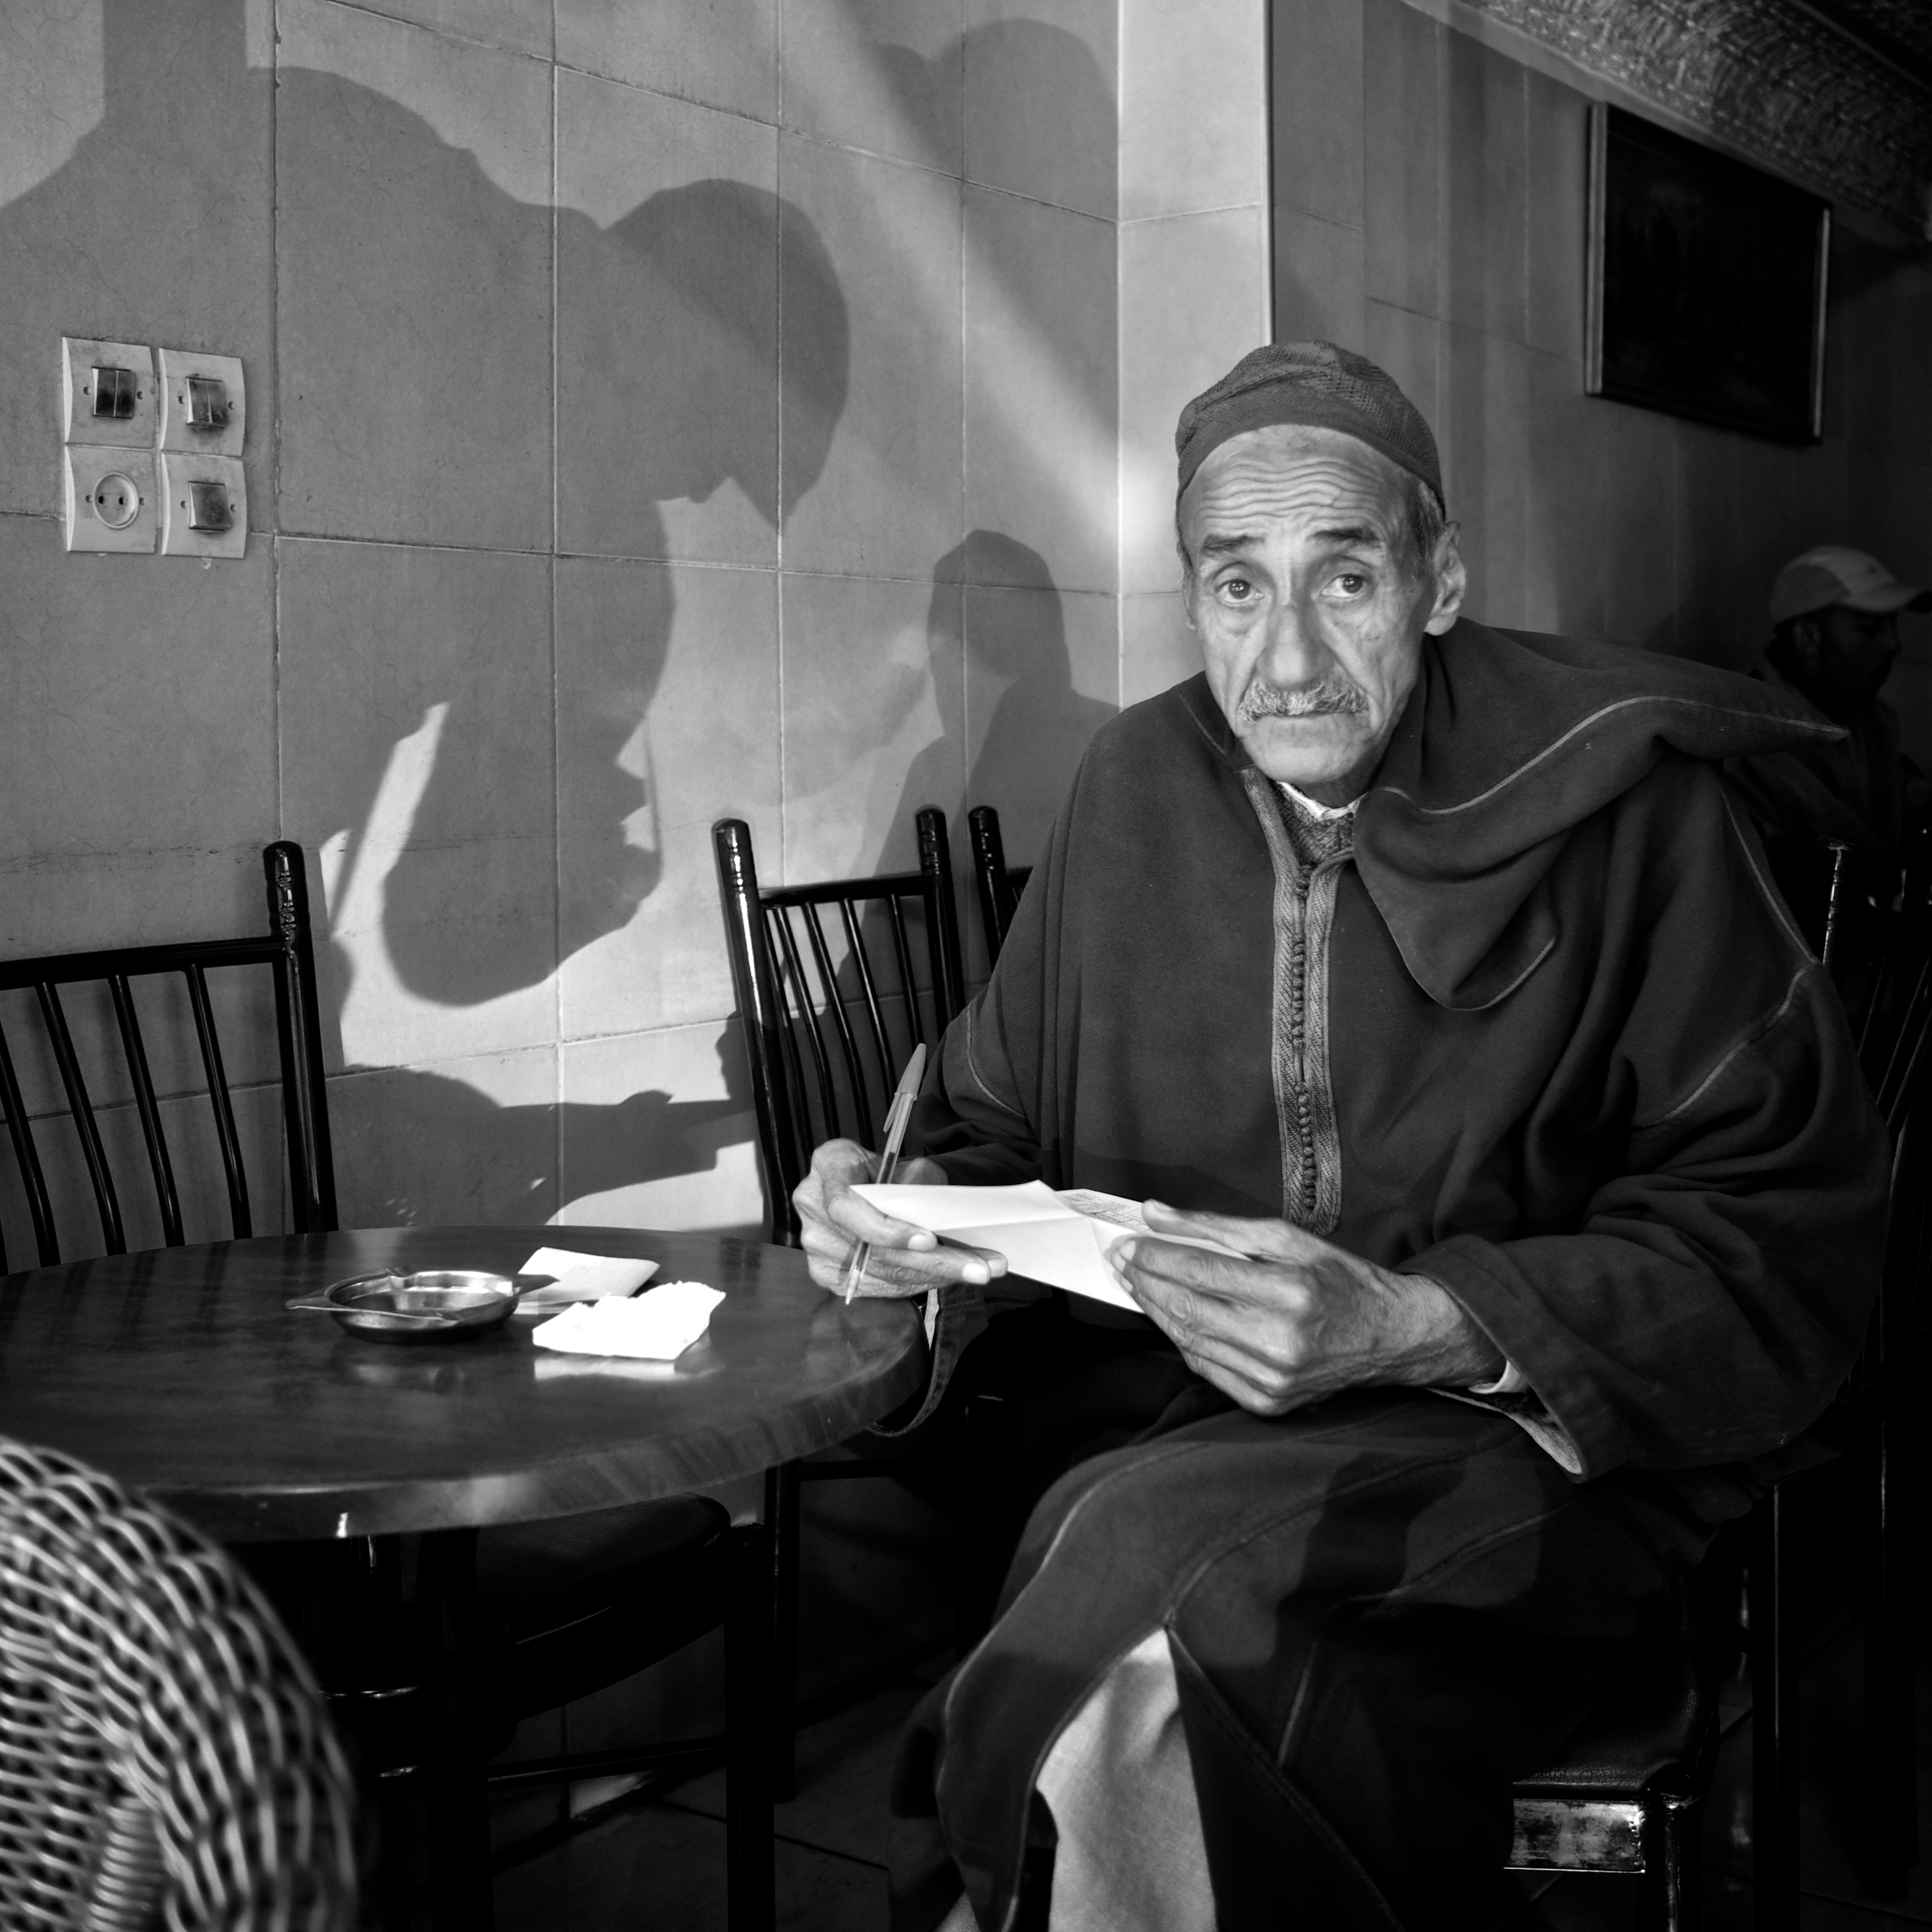
music, black and white, white, street, photography, ebook, training, black, monochrome, streetphotography, flickr, thomas, video, olympus, photograph, omd, fuji, leica, monochrom, leuthard, hcb, thomasleuthard, monochrome photography, film noir